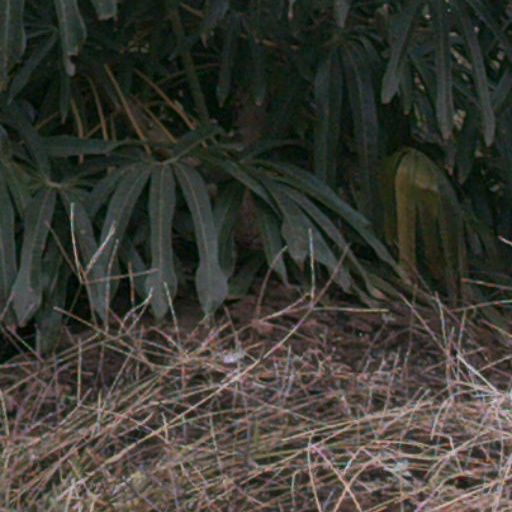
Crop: cassava